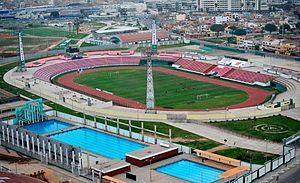
Le stade Miguel Grau est la plus importante enceinte de football du port péruvien de Callao. Il a été inauguré en 1996.